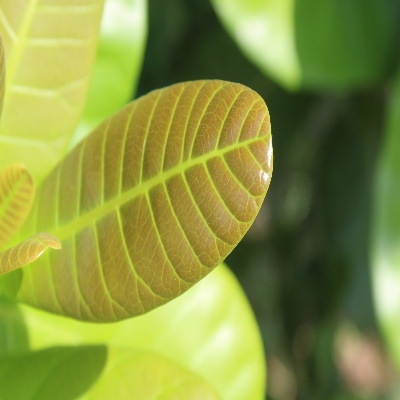
Crop: Cashew
Condition: healthy